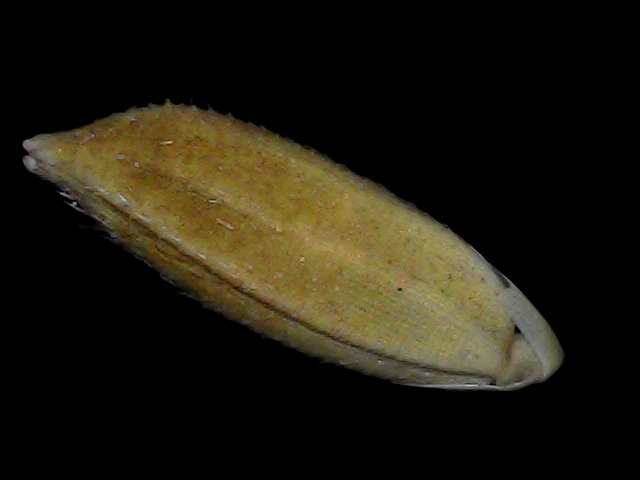
Rice variety: Bd91